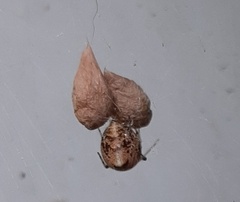
Species: Parasteatoda_tepidariorum